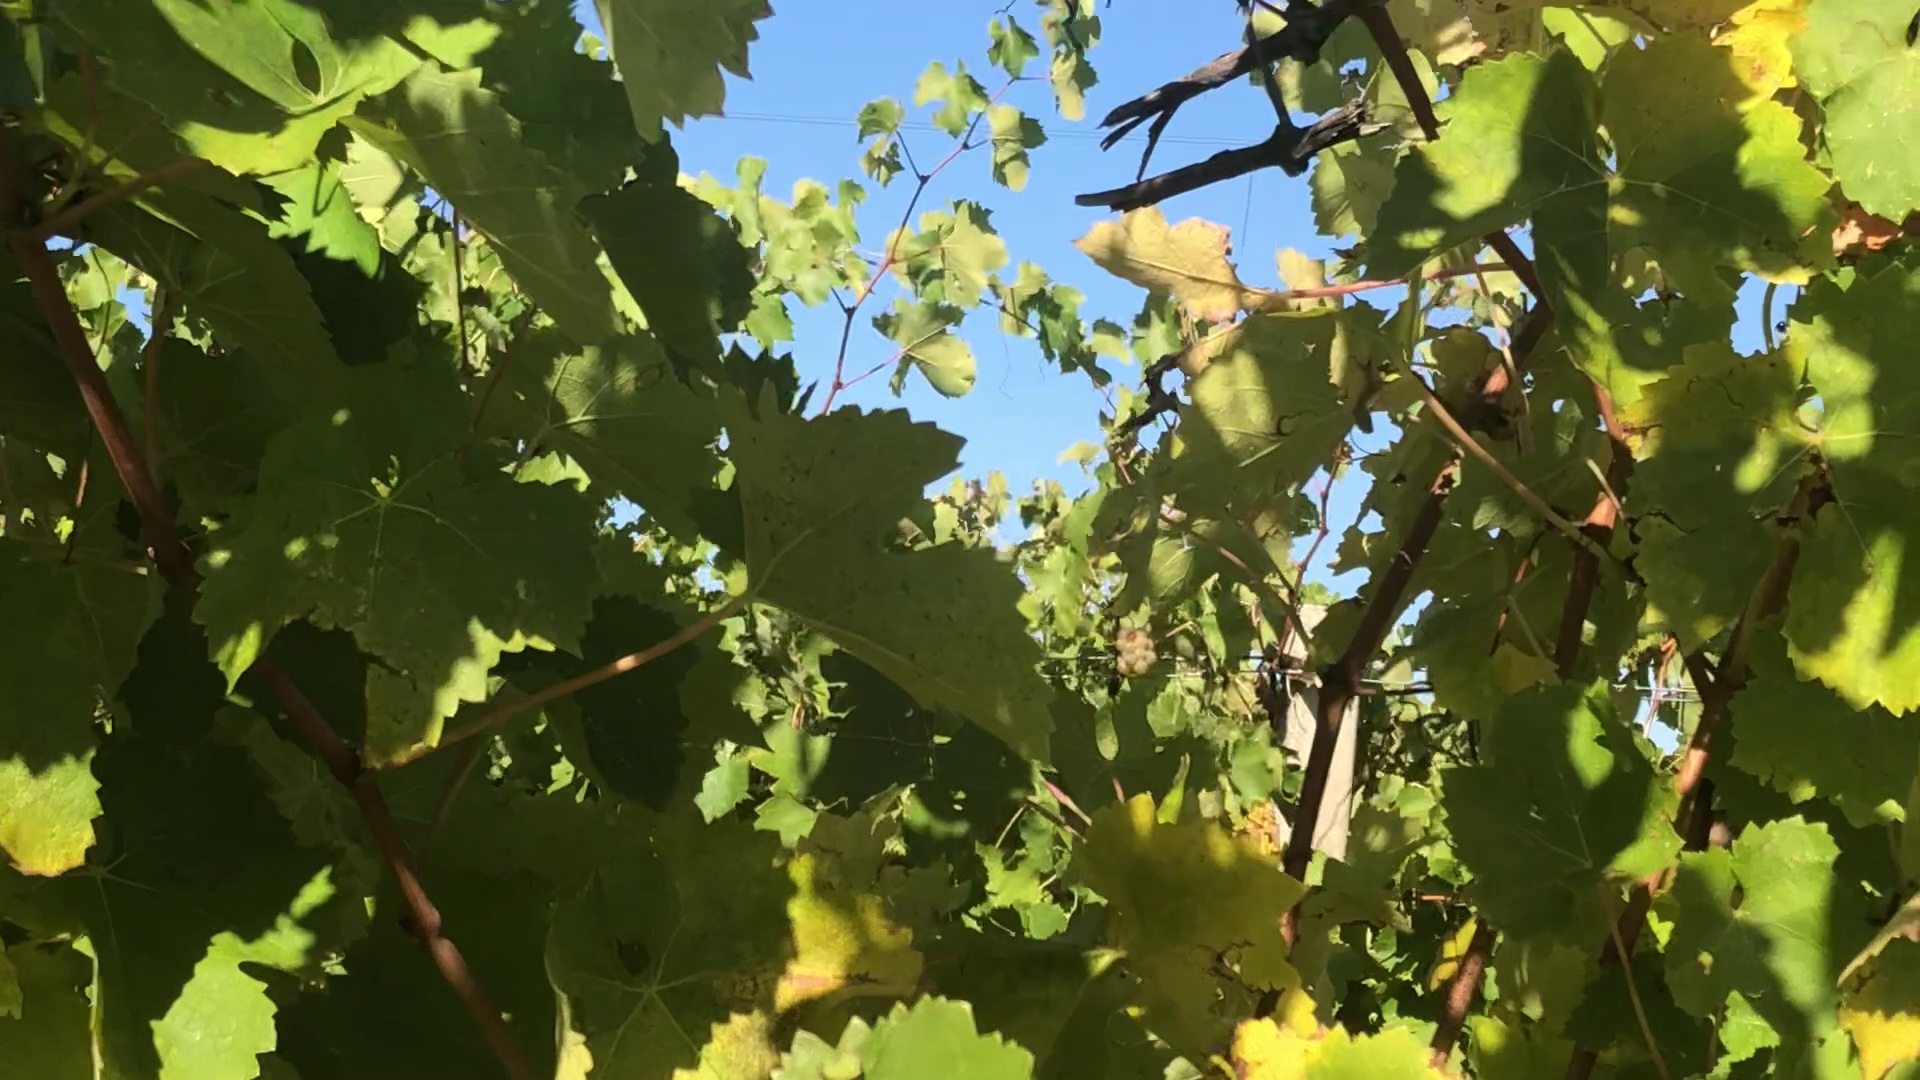
Label: healthy